Zhang Mojun

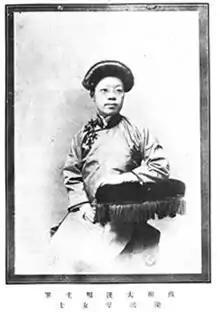
Studio photograph of Zhang Mojun, before 1949.

Zhang Mojun (張默君, born Zhang Zhaohan, October 5, 1884, in Hunan – January 1965) was a Chinese politician, women's rights activist, military commander, and poet. She was the first female member of the Kuomintang Central Committee.